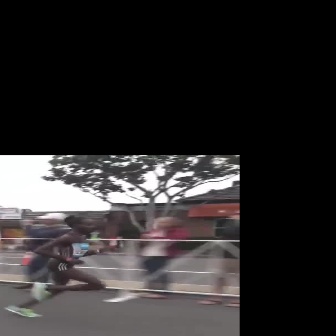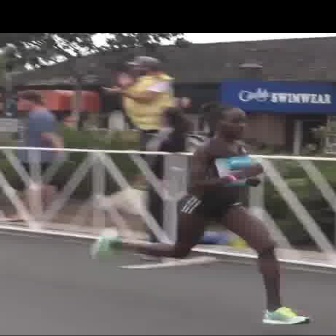
  Please identify the target specified by the bounding box [2,214,105,317] in the first image and locate it in the second image. Return the coordinates in [x_min,y_min,x_max,y_max] format.
Answer: [88,100,312,323]